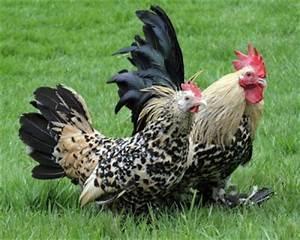
chicken